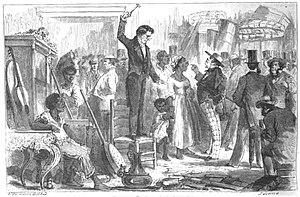
Une vente d’esclaves, à Rio-de-Janeiro.